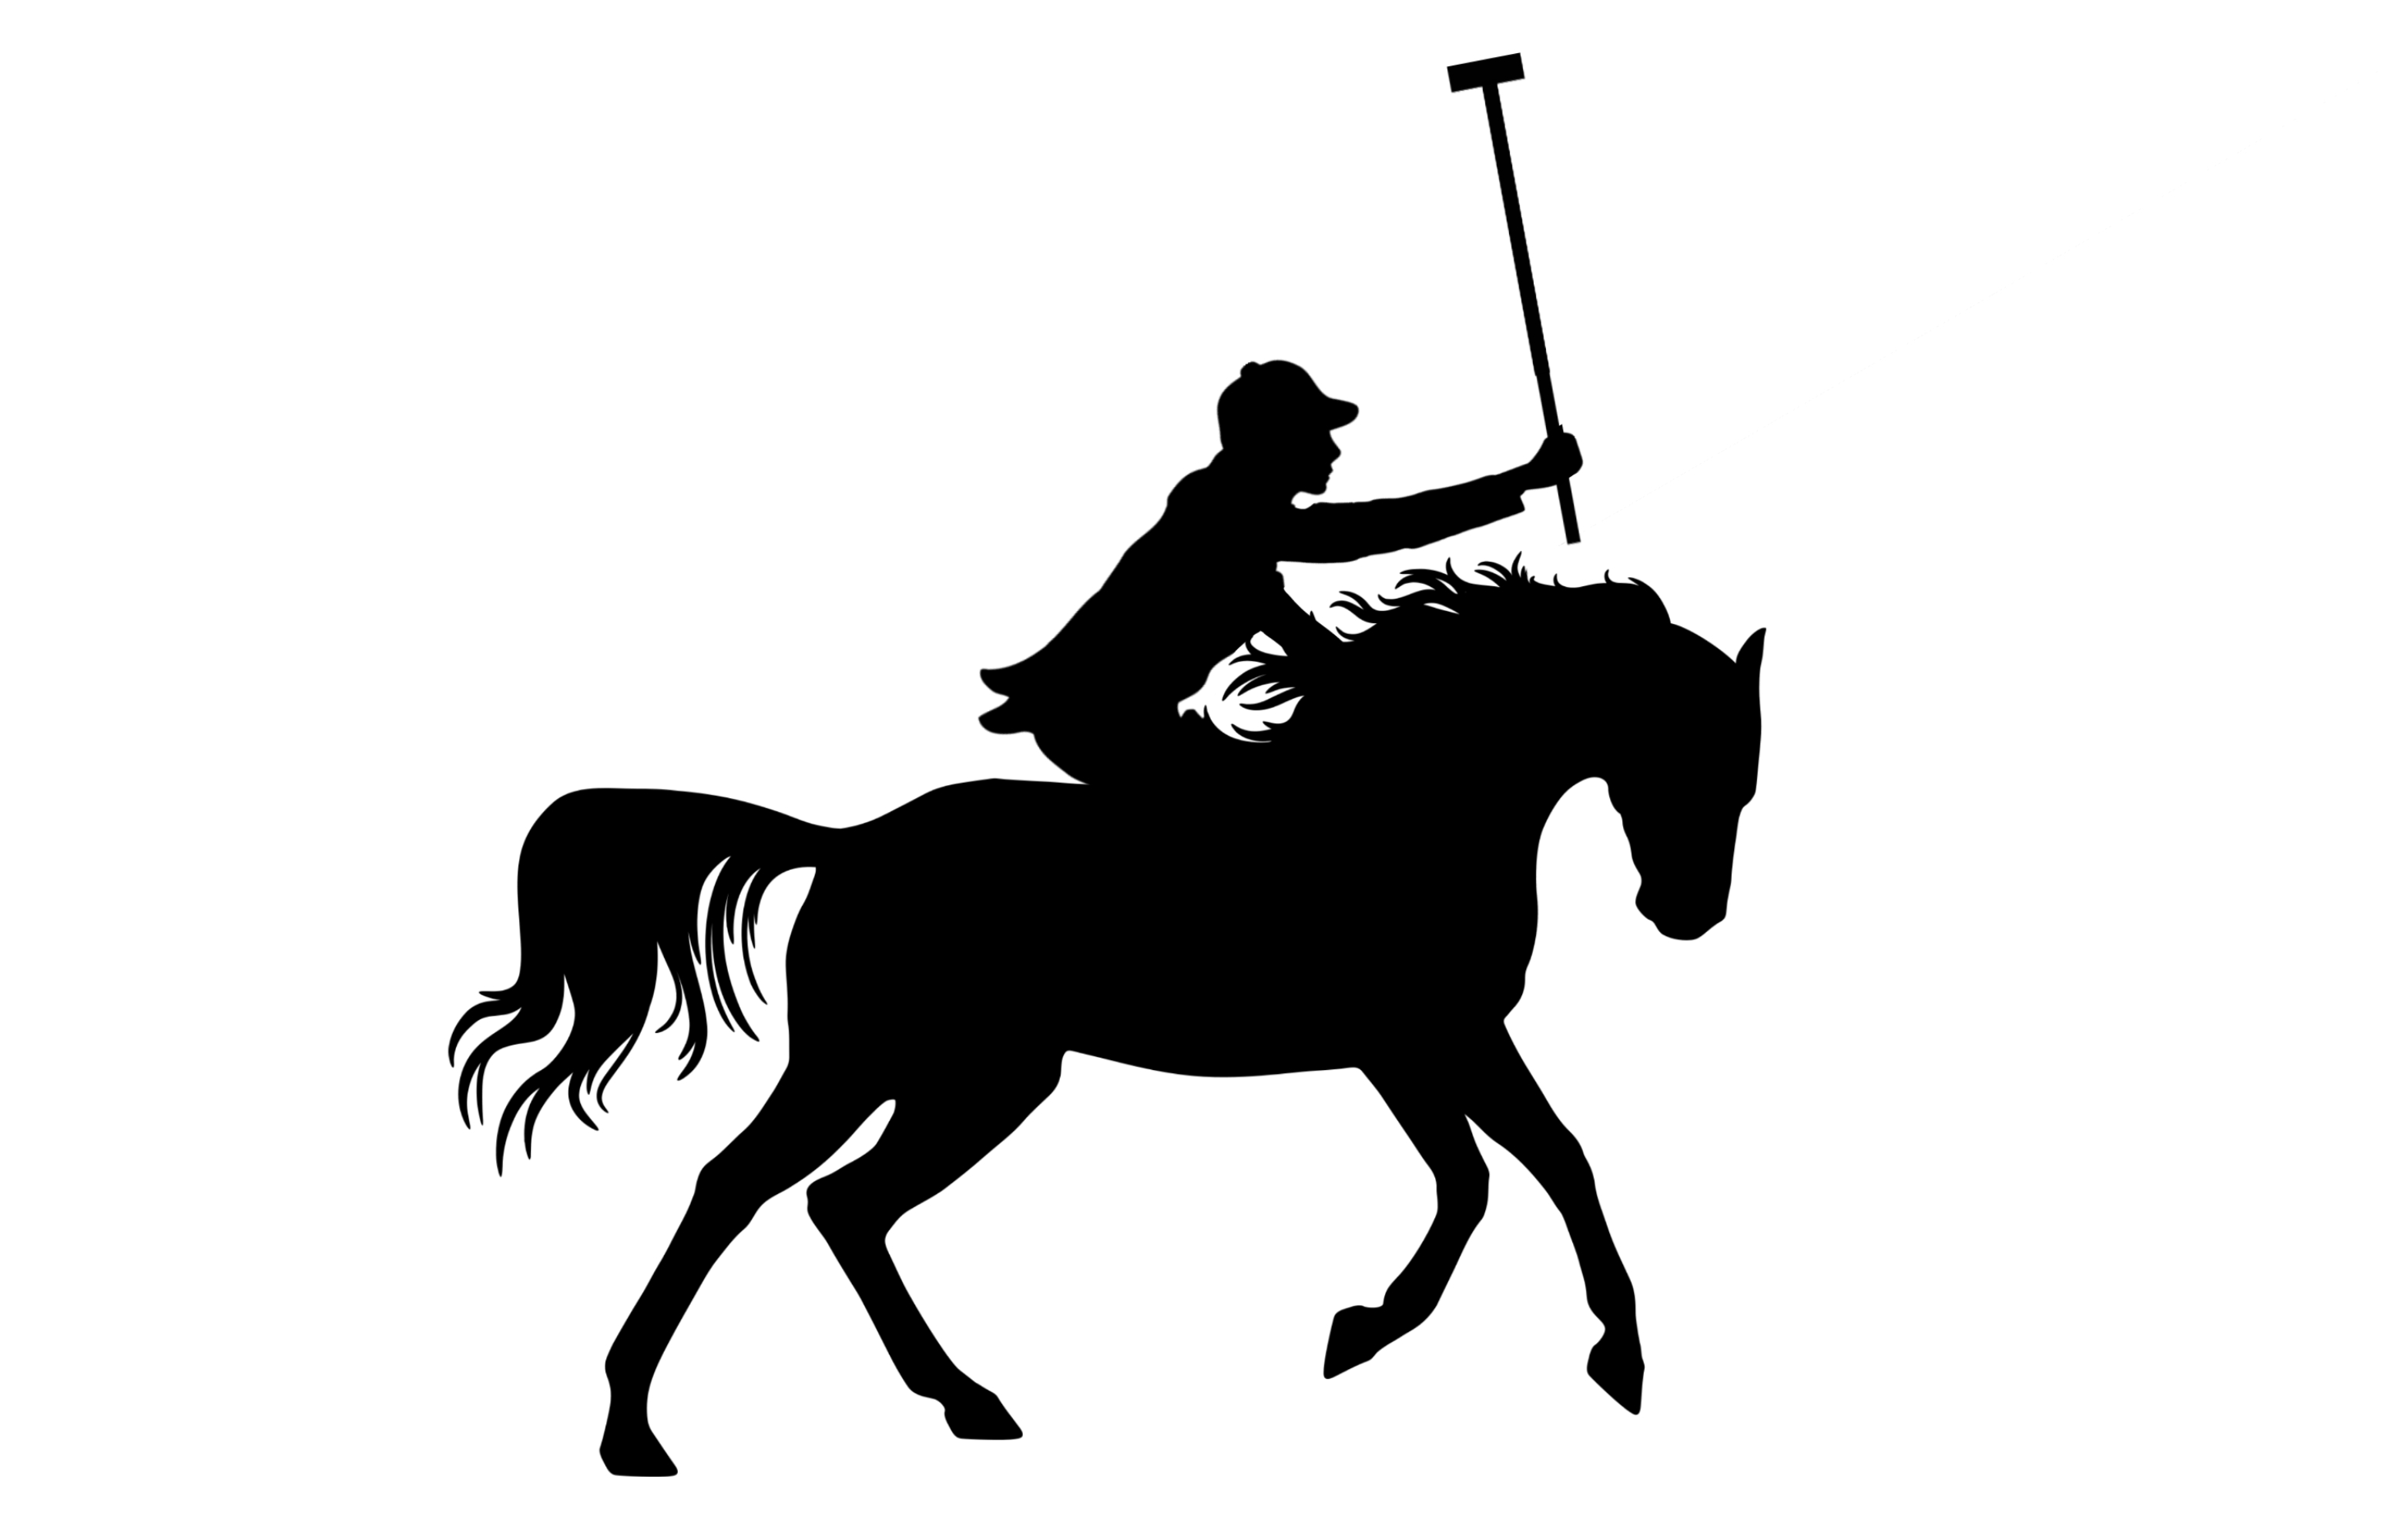
polo, horse, player, silhouette, animal, running, equestrian, sport, mammal, pony, recreation, man, competition, equine, game, ball, bridle, rein, animal sports, mane, western riding, saddle, horse supplies, pack animal, equestrianism, mare, horse tack, western pleasure, dressage, english riding, equestrian sport, stallion, Riding instructor